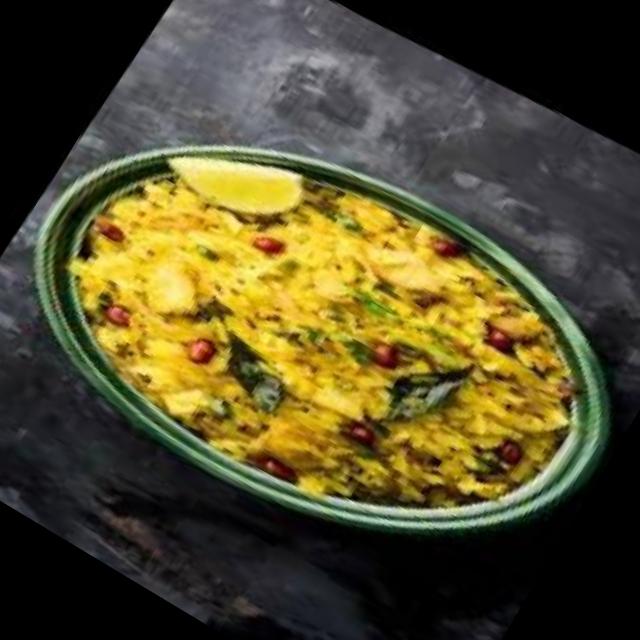
Dish: poha